Lynn Fontanne

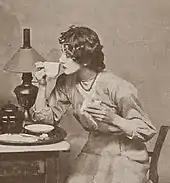
Young white woman in 1914 daywear, seated at a table, teacup in hand

During 1909, she toured as Rose in "Lady Frederick" with Mabel Love. At the Garrick Theatre, London, in December 1909 she appeared in "Where Children Rule", and in "Billy's Bargain" at the same theatre in June 1910 she played Lady Mulberry. She then made her first visit to America, making her début in New York at Nazimova's 39th Street Theatre in November 1910 as Harriet Budgeon in "Mr Preedy and the Countess" with Weedon Grossmith.